Longleaf pine ecosystem

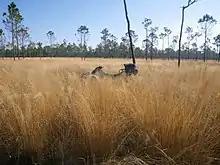
Wiregrass ecosystem on the Gulf Coast

The grass species Carolina wiregrass ("Aristida stricta"), which is found in the northern portion, and southern wiregrass ("Aristida beyrichiana"), which is found in the southern portion, are the dominant grass species of the habitat. These grass species occur in clumps which measure across and have flat leaves that reach long. These wiregrass species play a key role in the reproduction and spread of the longleaf pine, as they help to carry fire across the land.